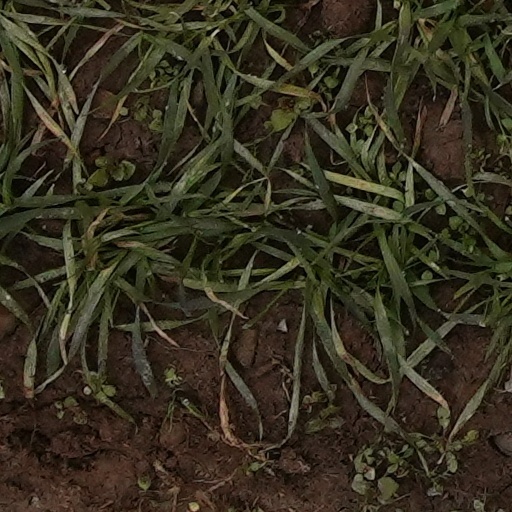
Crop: wheat